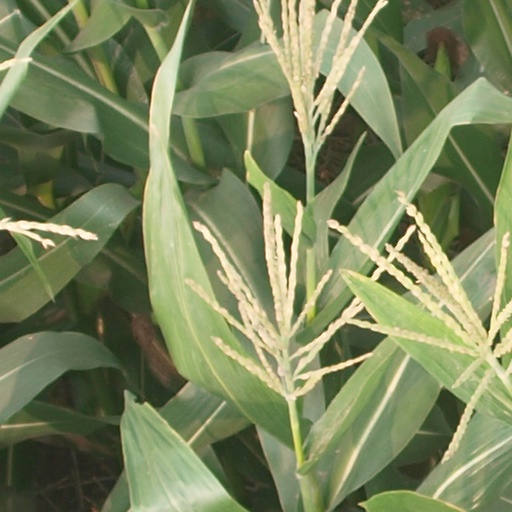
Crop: maize; corn